Brooklyn Immersionists

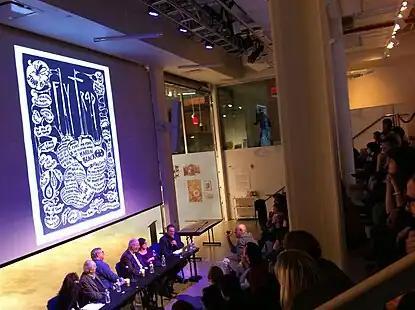

The international “artists colony”, as the German newspaper, "Die Zeit" referred to the Immersionist scene, was composed of immigrants from across the Americas, Africa, Asia, Europe and the Middle East. Seeking affordable spaces to live and work, the experimental artists found themselves in a distressed and toxic environment which they felt compelled to treat as a living medium worthy of caring and transformation. Rather than direct their creative life towards specialized and often disassociated art establishments in Manhattan, the Immersionists began to cultivate a web of interpenetrating creativity where they lived. They turned the streets, rooftops, warehouses and weed-strewn waterfront into both medium and source of inspiration. The interdisciplinary and ecological nature of the movement is noted by curator, Brainard Carey on the website for his arts program on Yale University Radio, WYBC (AM):"The creative community that came together during the early 1990s in Williamsburg, now referred to as the Immersionists, shared a common interest in cultural innovation and deep involvement in their local environment."Much of Williamsburg’s industrial area near the waterfront was turned into a medium of expression, with increasingly large interdisciplinary events in the abandoned warehouses attracting attention from a wide variety of media. The multidisciplinary press helped to articulate the emerging Immersionist philosophy of intense collective creation, immersive event formation, and community engagement. It included "The Village Voice", "The New York Press", "The Drama Review", "Flash Art", "Wired", "The New York Times", "The New Yorker", "The Utne Reader", "Domus", "The Guggenheim Museum CyberAtlas", "Die Zeit", "Newsweek", and "Fuji Television". Art history books that have reflected on the movement include Jonathan Fineberg's "Art since 1940: Strategies of Being", and Cisco Bradley's "The Williamsburg Avant-Garde".